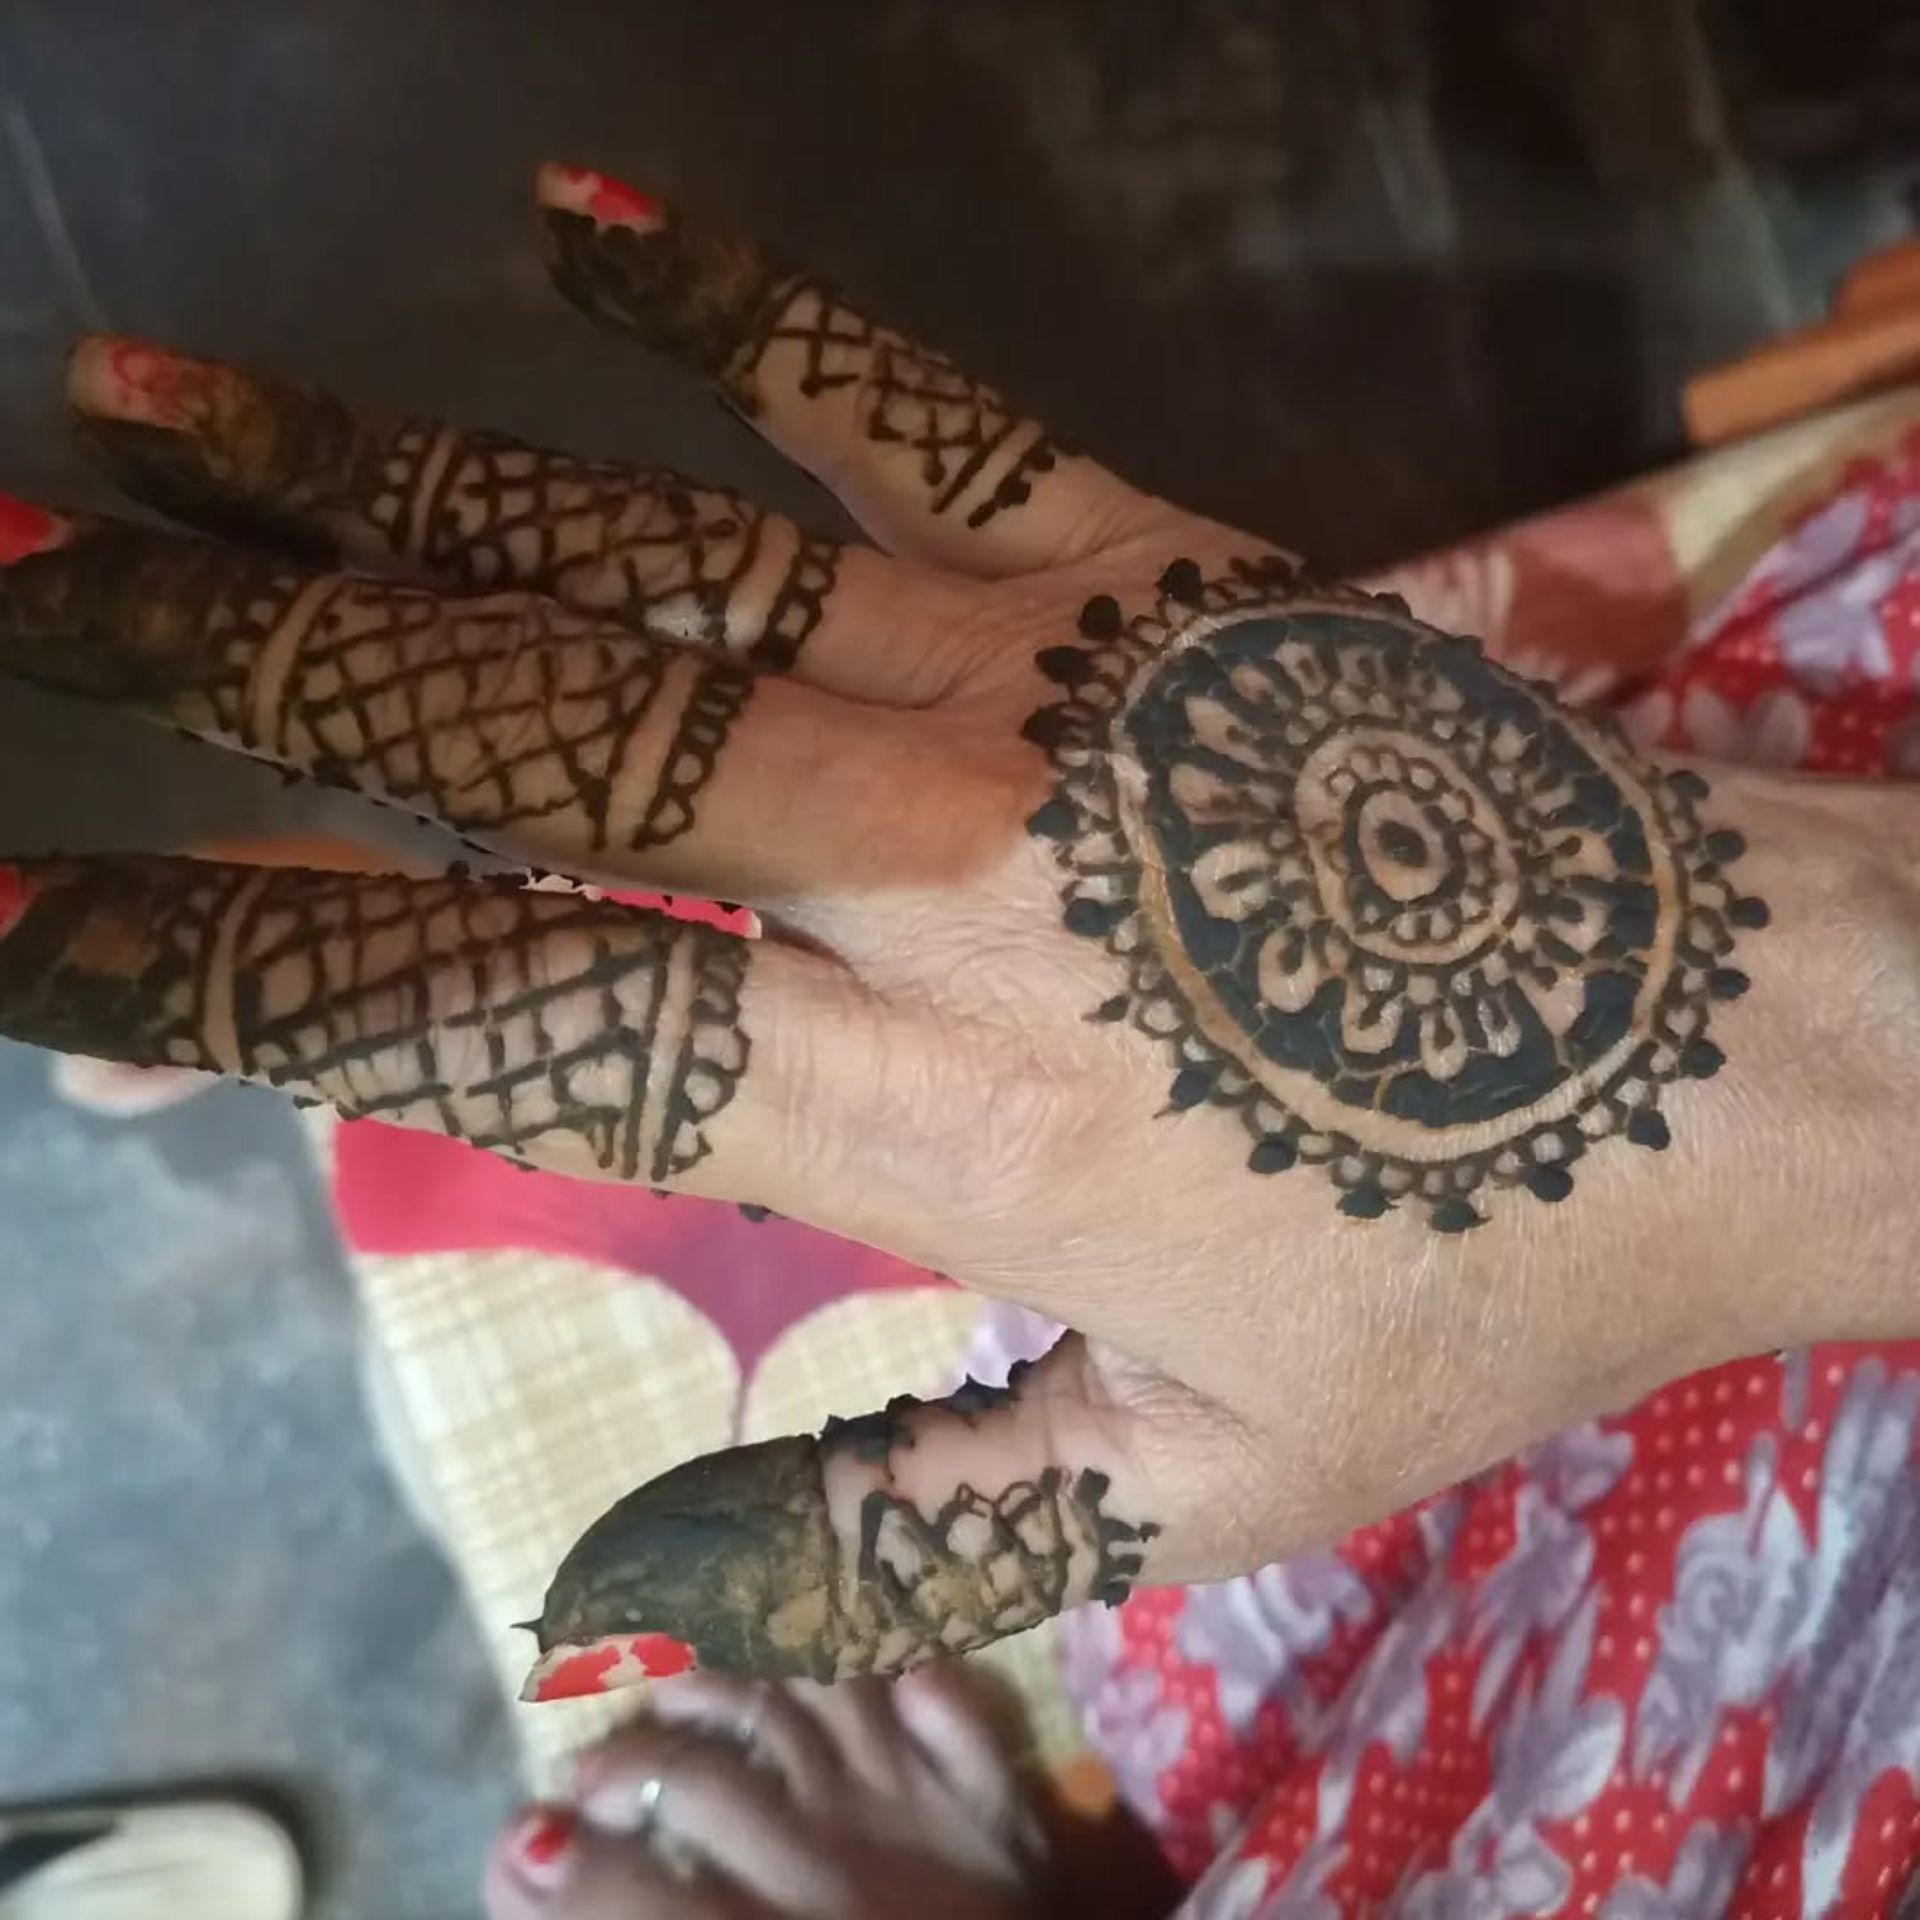
mehendi, mehndi, ingredient, finger, wrist, nail, henna, temporary tattoo, flesh, motif